The Kinks

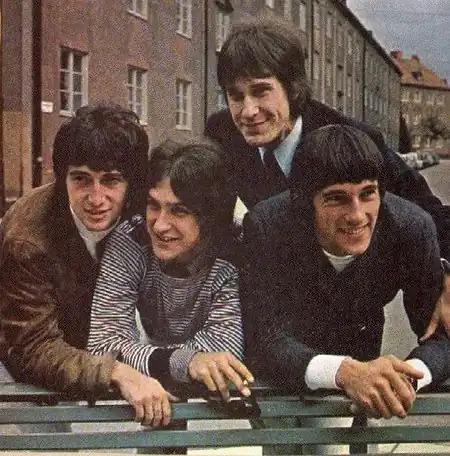
Original lineup in 1965From left: Pete Quaife, Dave Davies, Ray Davies and Mick Avory

The Kinks were an English rock band formed in London in 1963 by brothers Ray and Dave Davies, and Pete Quaife. They are regarded as one of the most influential rock bands of the 1960s. The band emerged during the height of British rhythm and blues and Merseybeat, and were briefly part of the British Invasion of the United States until their touring ban in 1965. Their third single, the Ray Davies-penned "You Really Got Me", became an international hit, topping the charts in the United Kingdom and reaching the Top 10 in the United States.